Paul Reubens

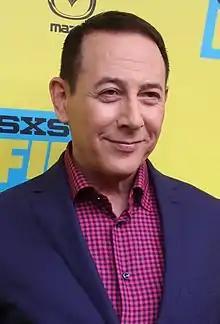
Reubens in 2016

Paul Reubens (August 27, 1952 – July 30, 2023) was an American actor and comedian, widely known for creating and portraying the character Pee-wee Herman.